Hermitage Hotel

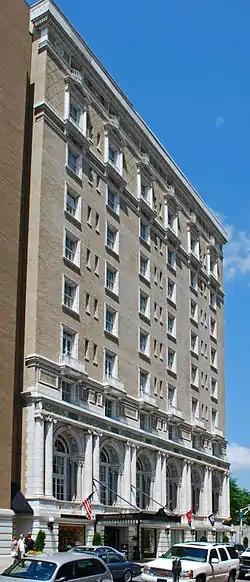

The Hermitage Hotel is a historic hotel located at 231 6th Avenue North in Nashville, Tennessee. Commissioned by 250 Nashville residents in 1908 and named for Andrew Jackson's estate, The Hermitage near Nashville, the hotel opened in 1910. It was built in the Beaux-Arts style and is the only remaining example of this style of architecture in a commercial building in Tennessee.